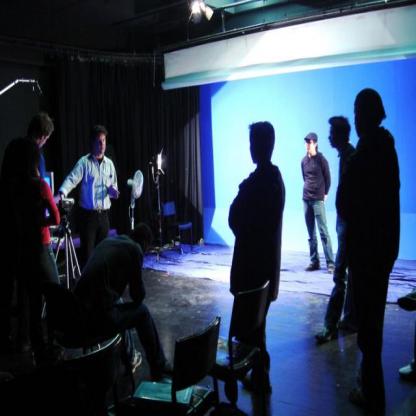
Scene: Indoor